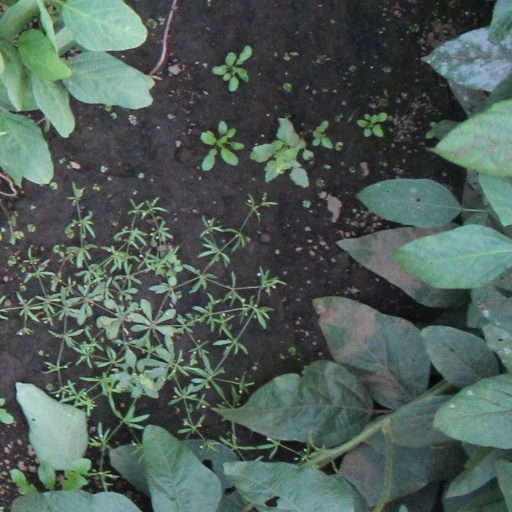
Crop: soybean